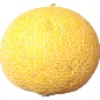
Label: Cantaloupe 1